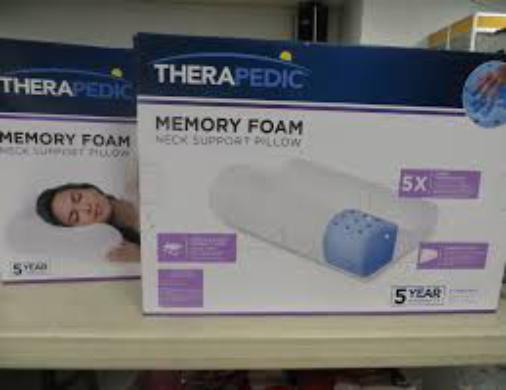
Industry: Necessities